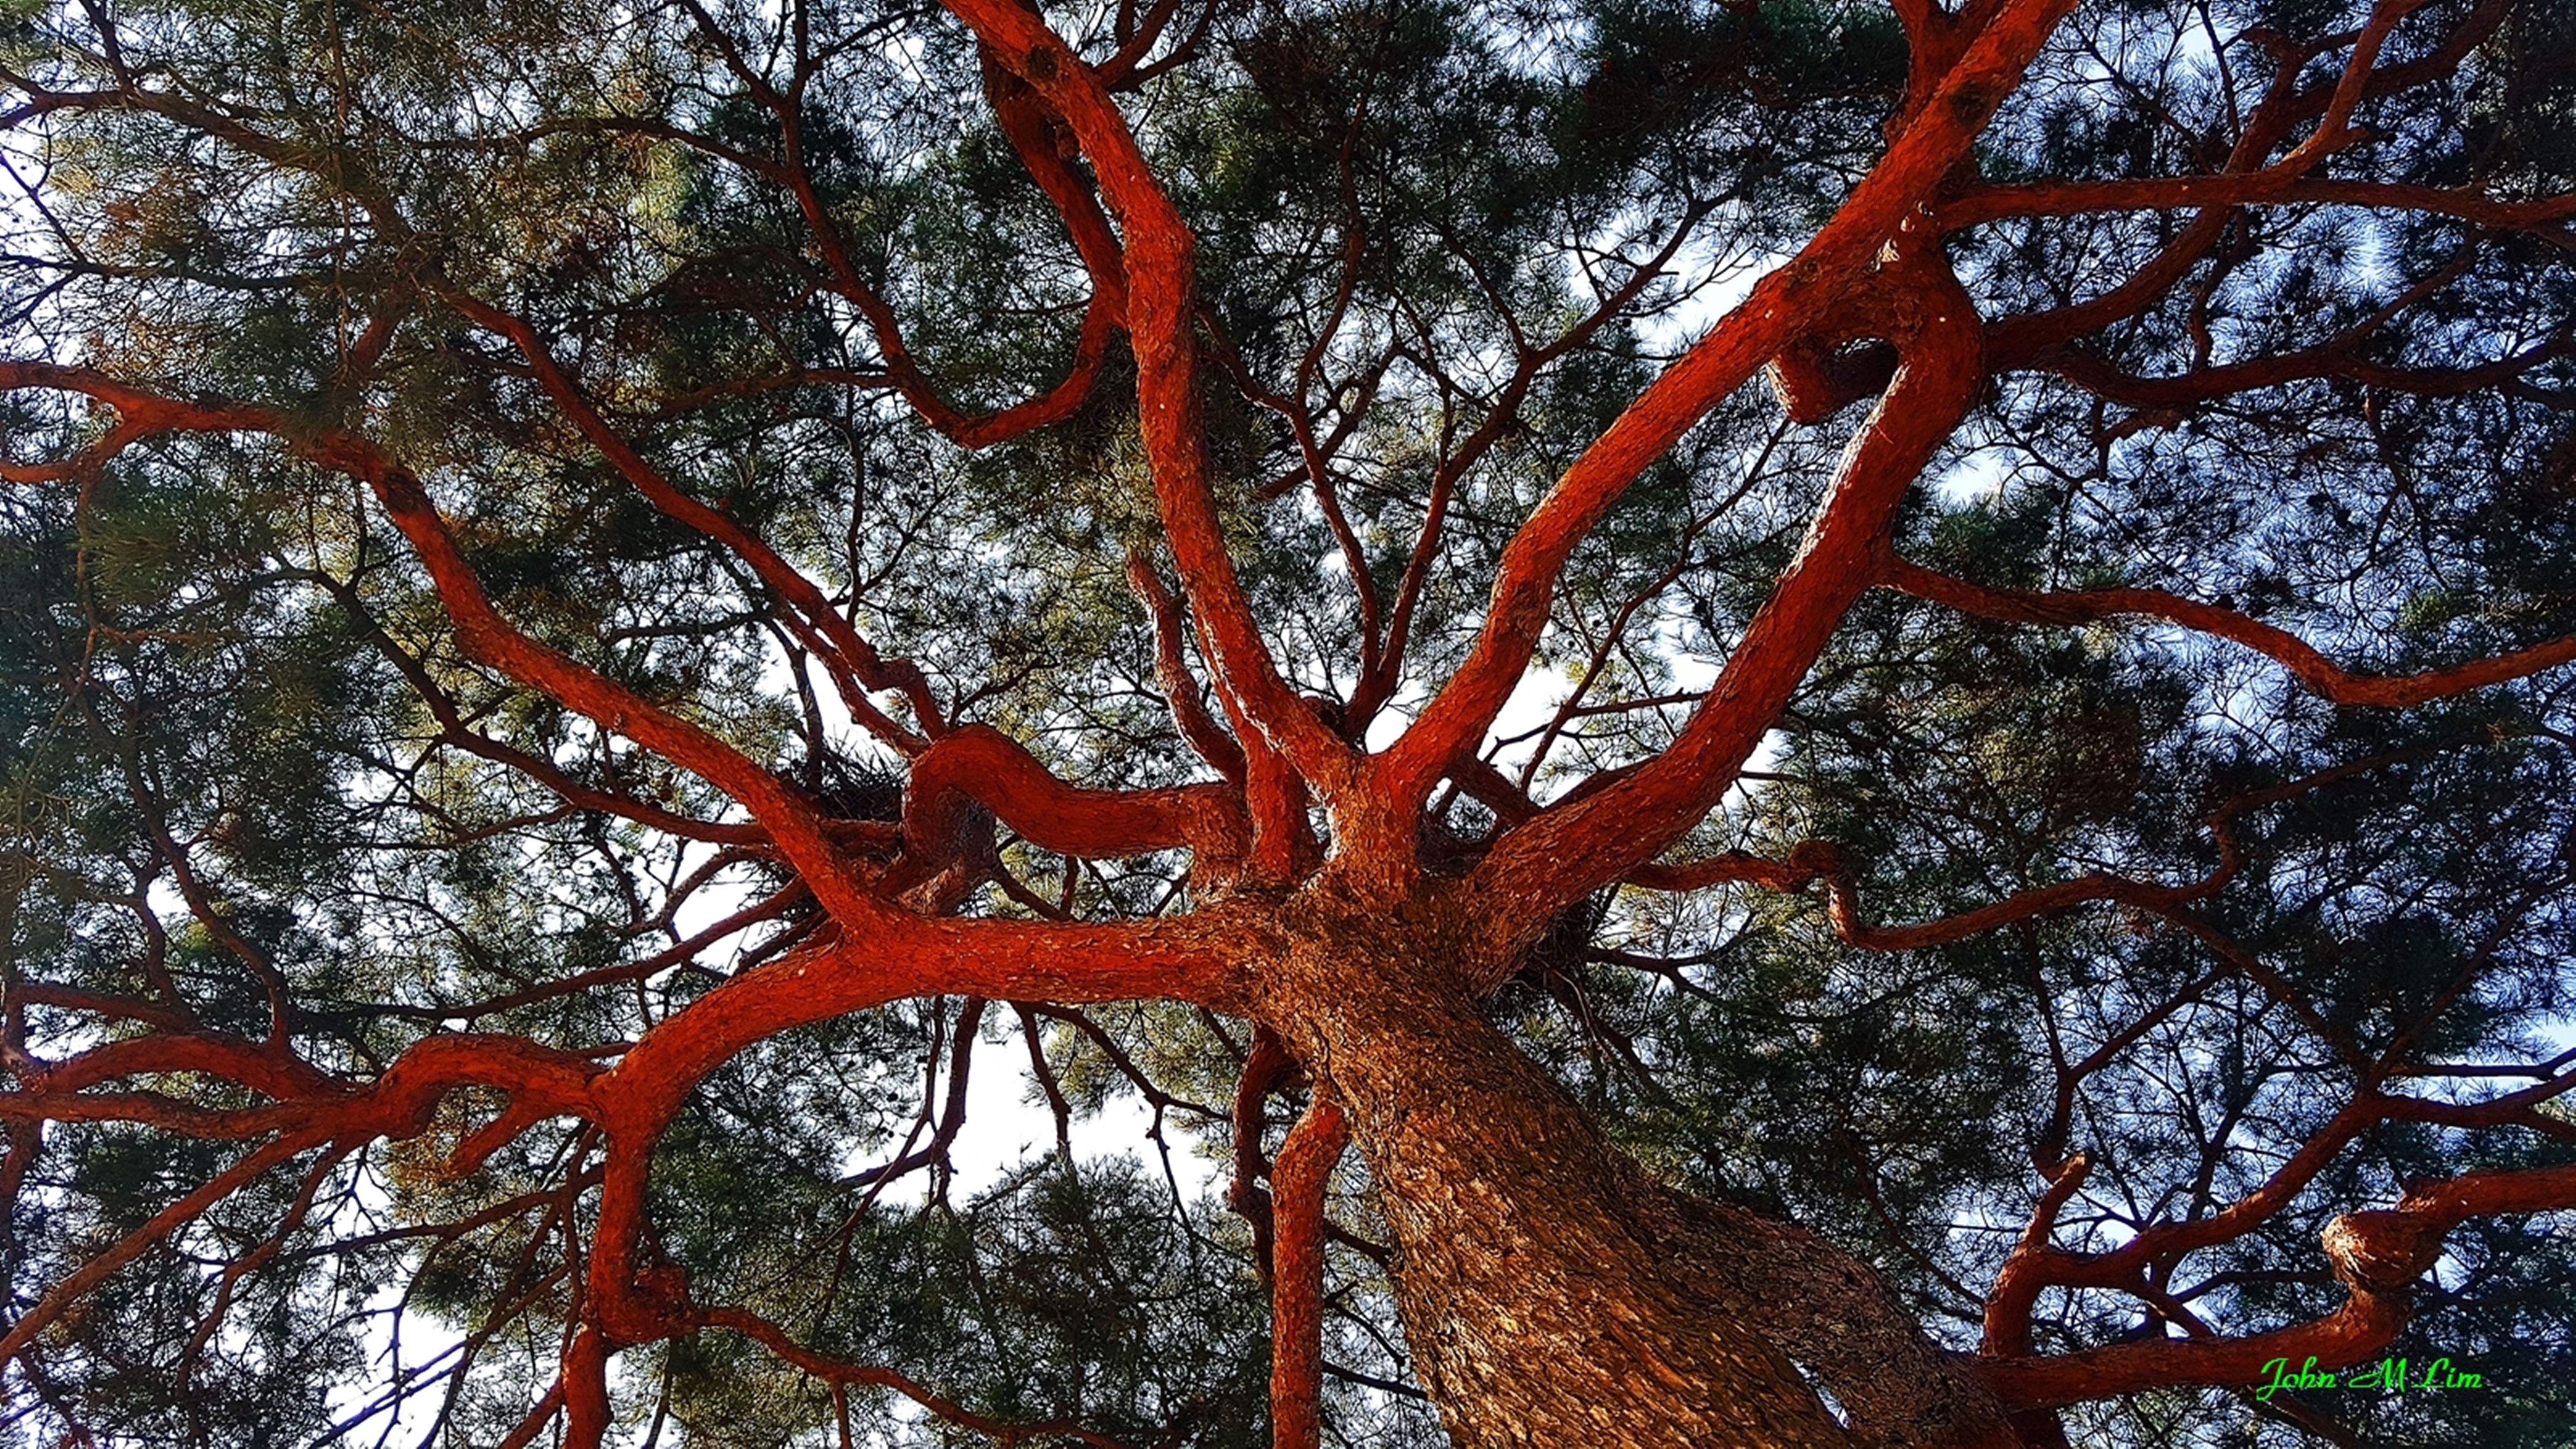
blood vessel, tree, pine, branch, woody plant, plant, red, trunk, leaf, botany, sky, Northern hardwood forest, plant stem, deciduous, red pine, autumn, oak, temperate broadleaf and mixed forest, maple, forest, woodland